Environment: real
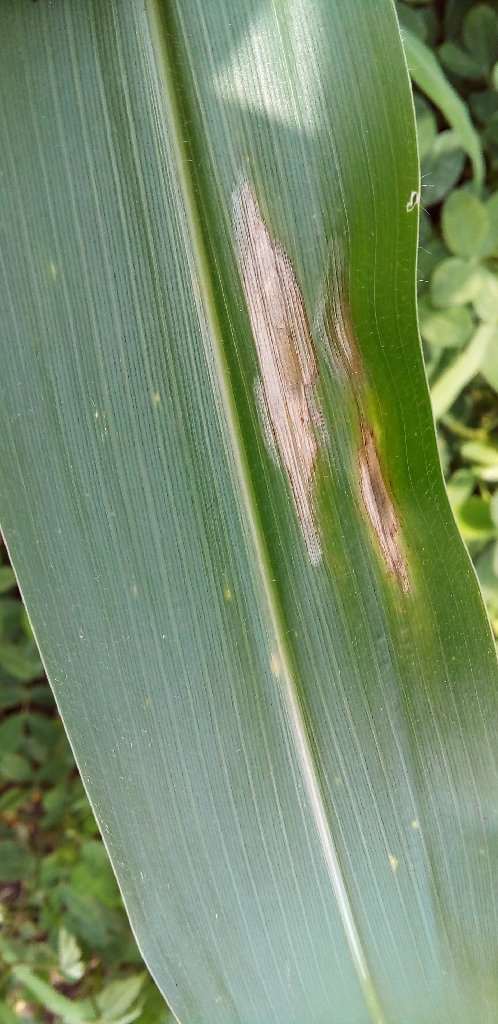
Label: northern_corn_leaf_blight